Alexander Rumyantsev (nobleman)

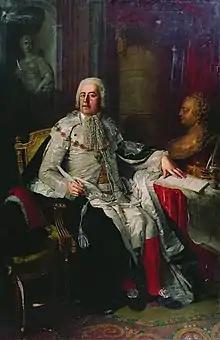
A posthumous portrait by Vladimir Borovikovsky

Count Alexander Ivanovich Rumyantsev (1677–1749) was an assistant of Peter the Great and father of Field Marshal Peter Rumyantsev-Zadunaisky. He came from the Rumyantsev family, which, though little known and documented in the 17th century, later claimed descent from a prominent 14th-century boyar.